Luigi Ciotti

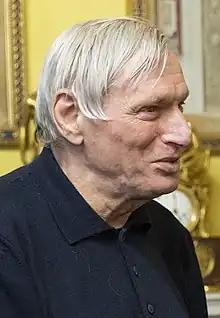
Ciotti in 2023

Luigi Ciotti OMRI (born 10 September 1945), is an Italian Catholic priest belonging to the Roman Catholic Archdiocese of Turin, involved in the fight against illegality and organized crime such as the Mafia.